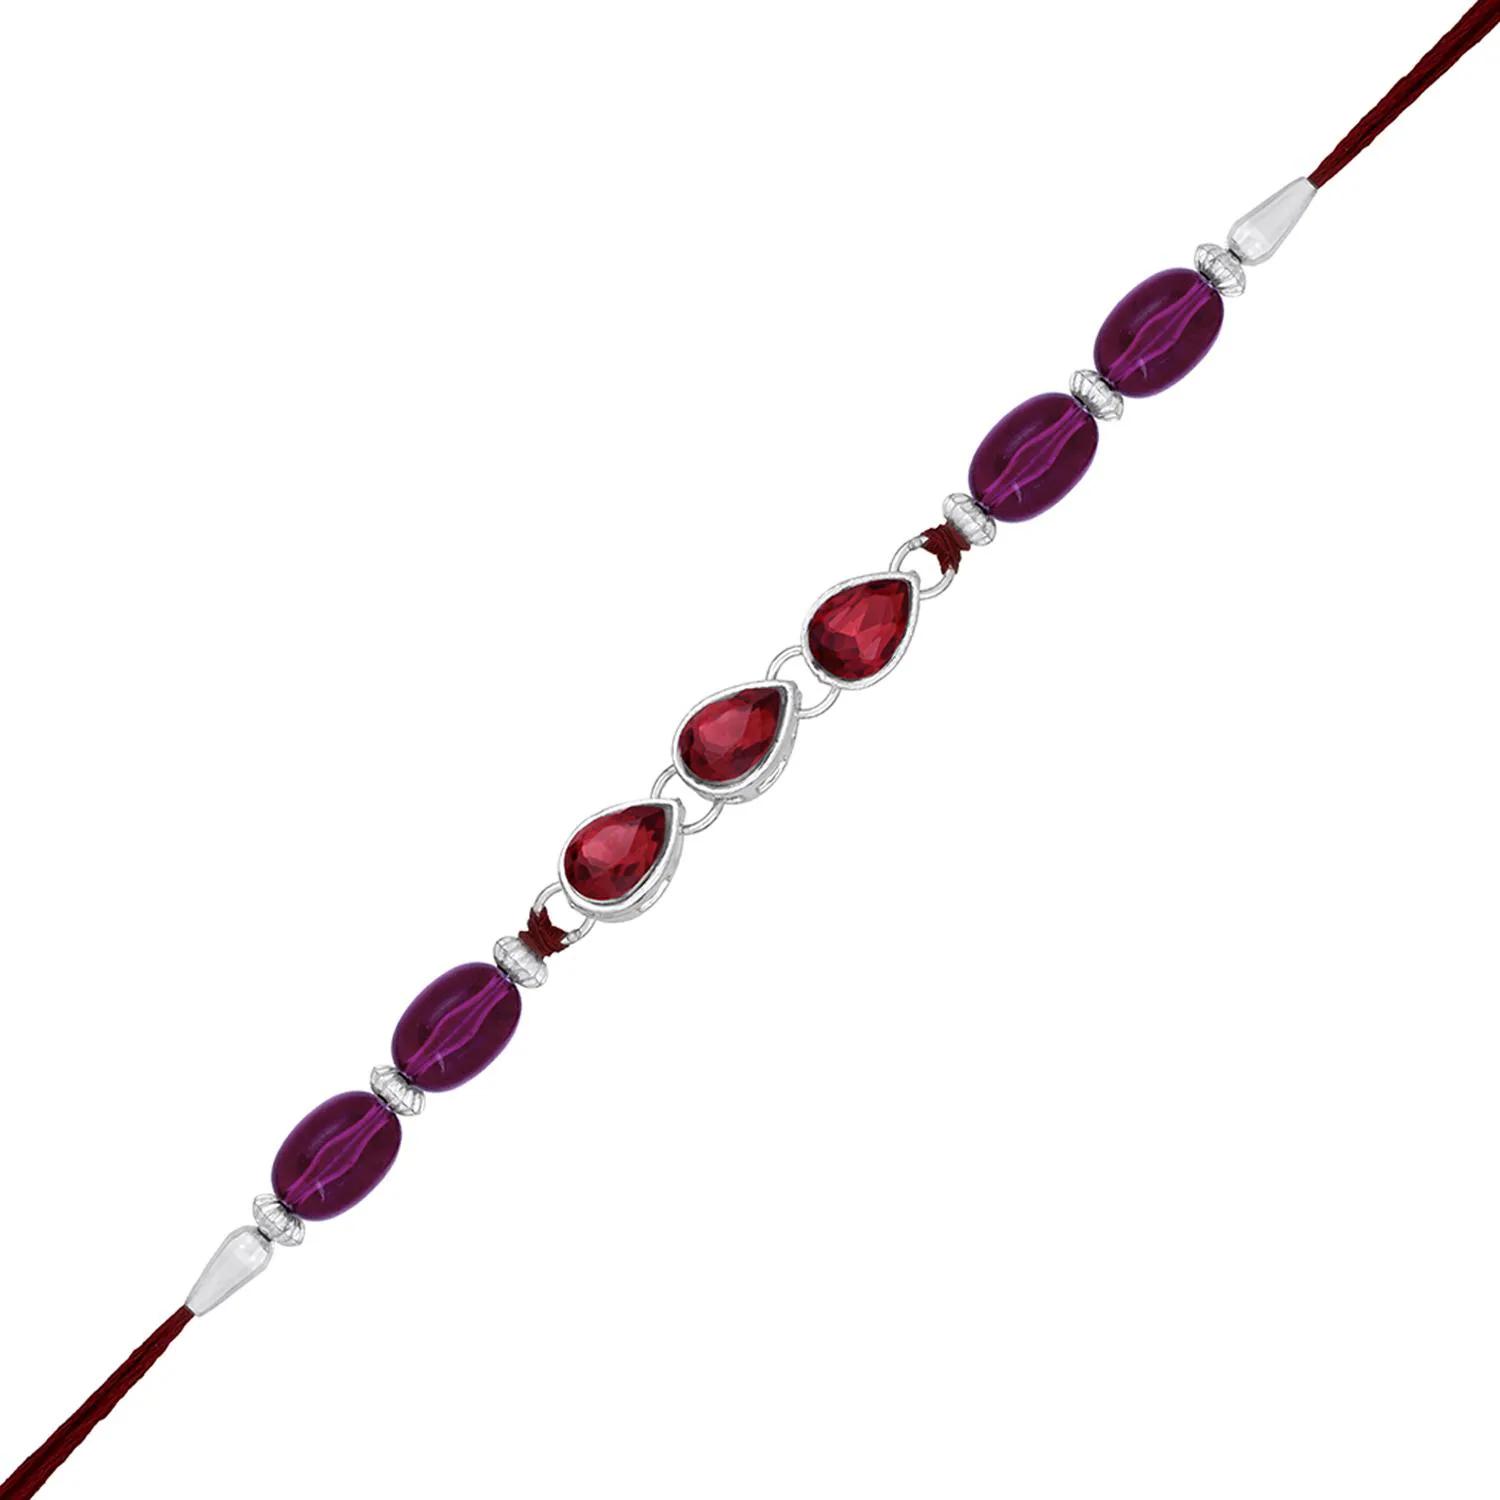
 Mahi Rhodium Plated Maroon Water Drop Shape Crystal Rakhi for Bhaiya, Brother, Bhai, Bro (RA1100782RMar)
Type: Rakhis
Brand: Mahi
Price: Rs. 249
 Celebrate Raksha Bandhan with our exquisitely crafted Rakhi, designed to strengthen the bond between siblings. This traditional Rakhi features intricate beadwork and durable thread, ensuring it stands the test of time. Handmade with care, each Rakhi is a unique and meaningful gift for your brother. Each Rakhi carries heartfelt blessings and good wishes for your brother's well-being and success. Celebrates the bond of love and protection between siblings, a cherished tradition in Indian culture.
Features: The Rakhi is adorned with vibrant colors and attractive embellishments that add a touch of elegance to the celebration.,Content in Box : 1 Rakhi ; Cultural Significance: This beautiful Rakhi will acknowledge your love for Your Brother with the promise that your bond with him will grow stronger as time goes on.,Vibrant Colors: Adding bright and playful colors to the celebration will make it stand out and make it more enjoyable.,Celebrate the bond of love and protection with our exquisite Rakhis. Share the joy of Raksha Bandhan Festival with this beautiful Rakhi, a token of love, protection and blessings.,Adjustable Size and Easy to tie: Designed to fit wrists of all sizes. It is simple and easy to tie the Rakhi securely and effortlessly.
Included: 1 Rakhi